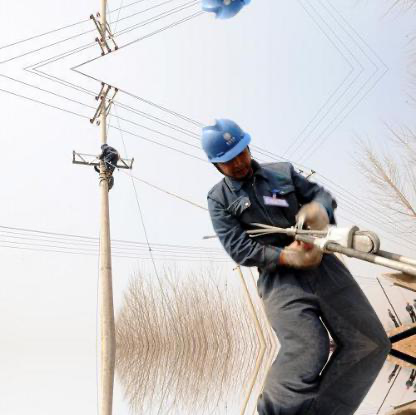
Objects in the image:
label: helmet
label: helmet